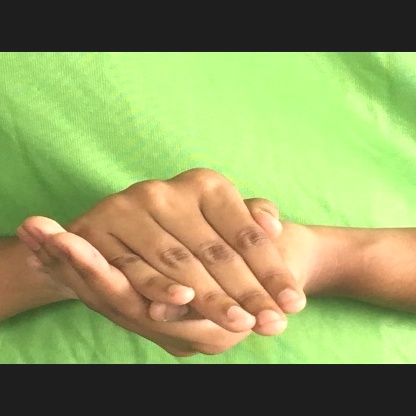
Mudra: Samputa